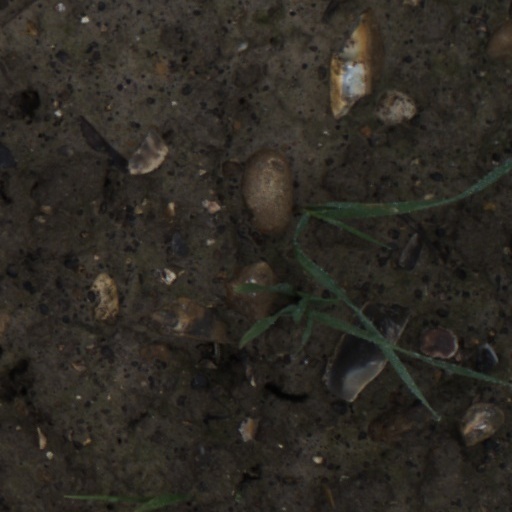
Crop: wheat